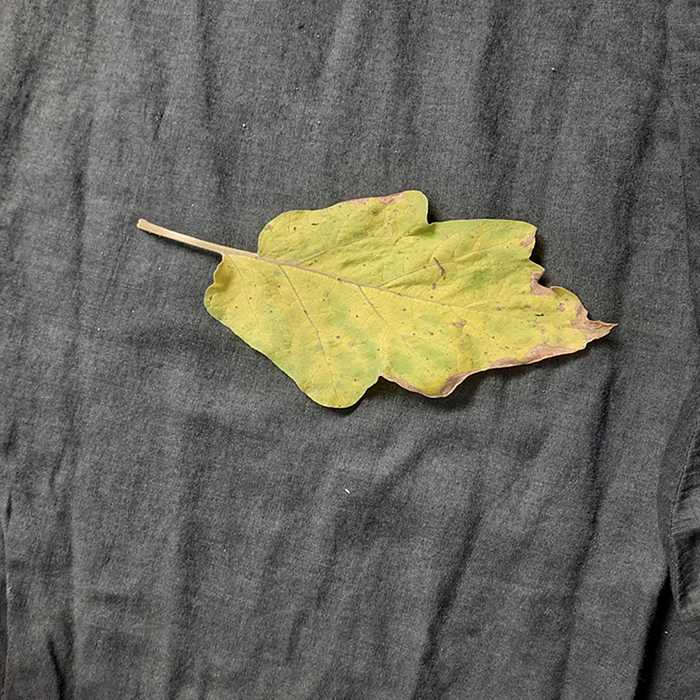
Plant: Eggplant
Label: Eggplant verticillium wilt